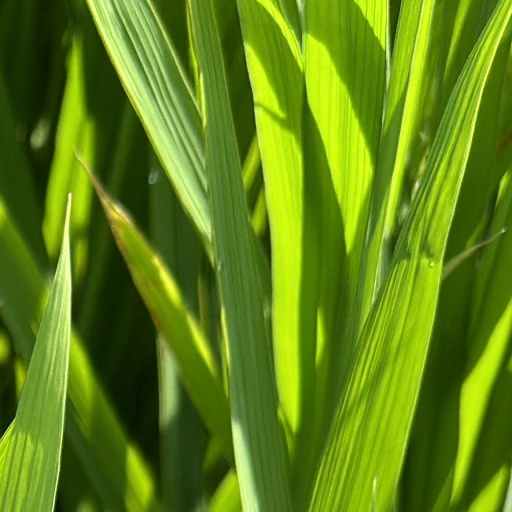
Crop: rice